Demographics of Pristina

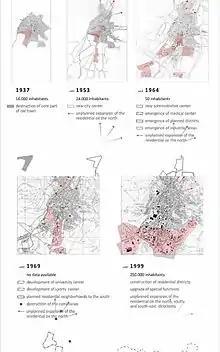
This map it shows the extent of the urban areas of Pristina during years till 1999 census..

The history of the city was written by the stories of visitors, traders and different invaders of the country, according to which Pristina was built and destroyed many times by different conflicts that took place throughout the history.